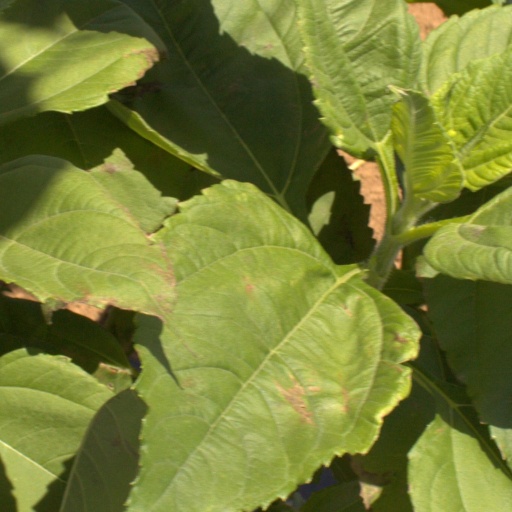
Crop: Jerusalem artichoke